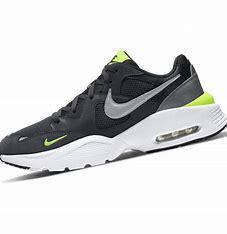
Brand: Nike
Model: Air Max Fusion